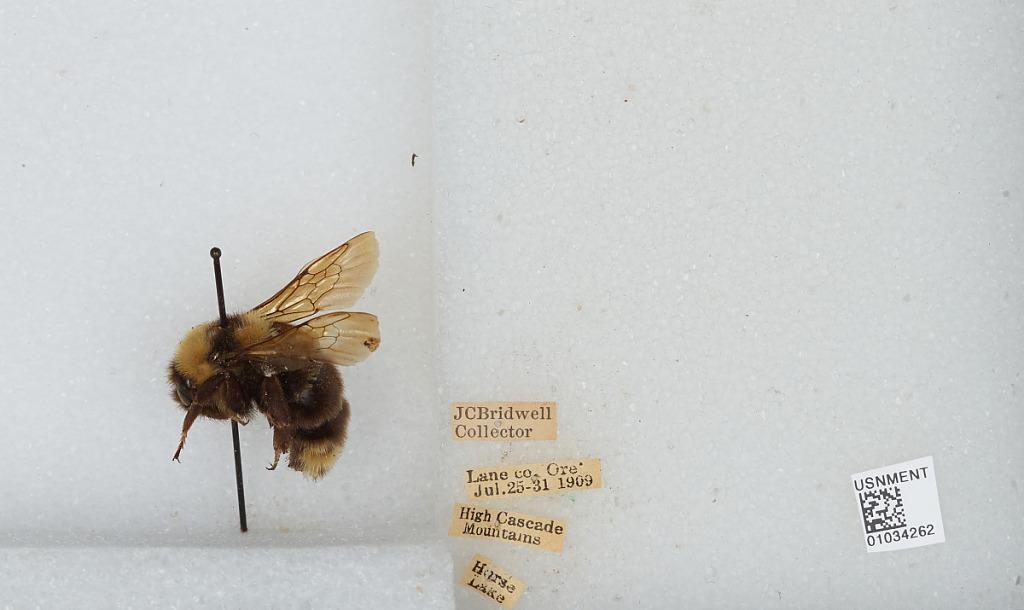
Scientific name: Bombus (Psithyrus) suckleyi Greene
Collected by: J. Bridwell
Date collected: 1909-7-25
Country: United States
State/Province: Oregon
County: Lane
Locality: High Cascade Mountains, Horse Lake
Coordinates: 44.0003, -121.873